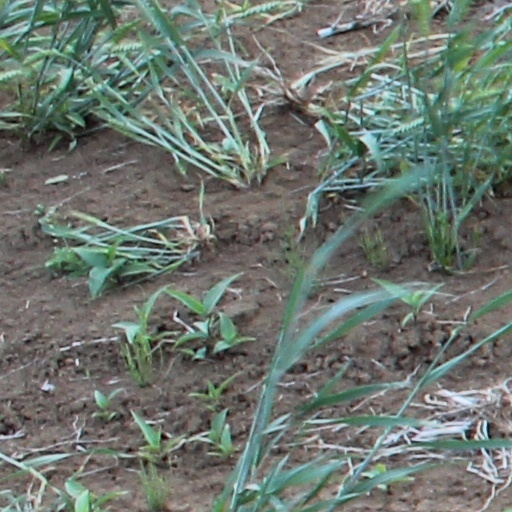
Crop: wheat